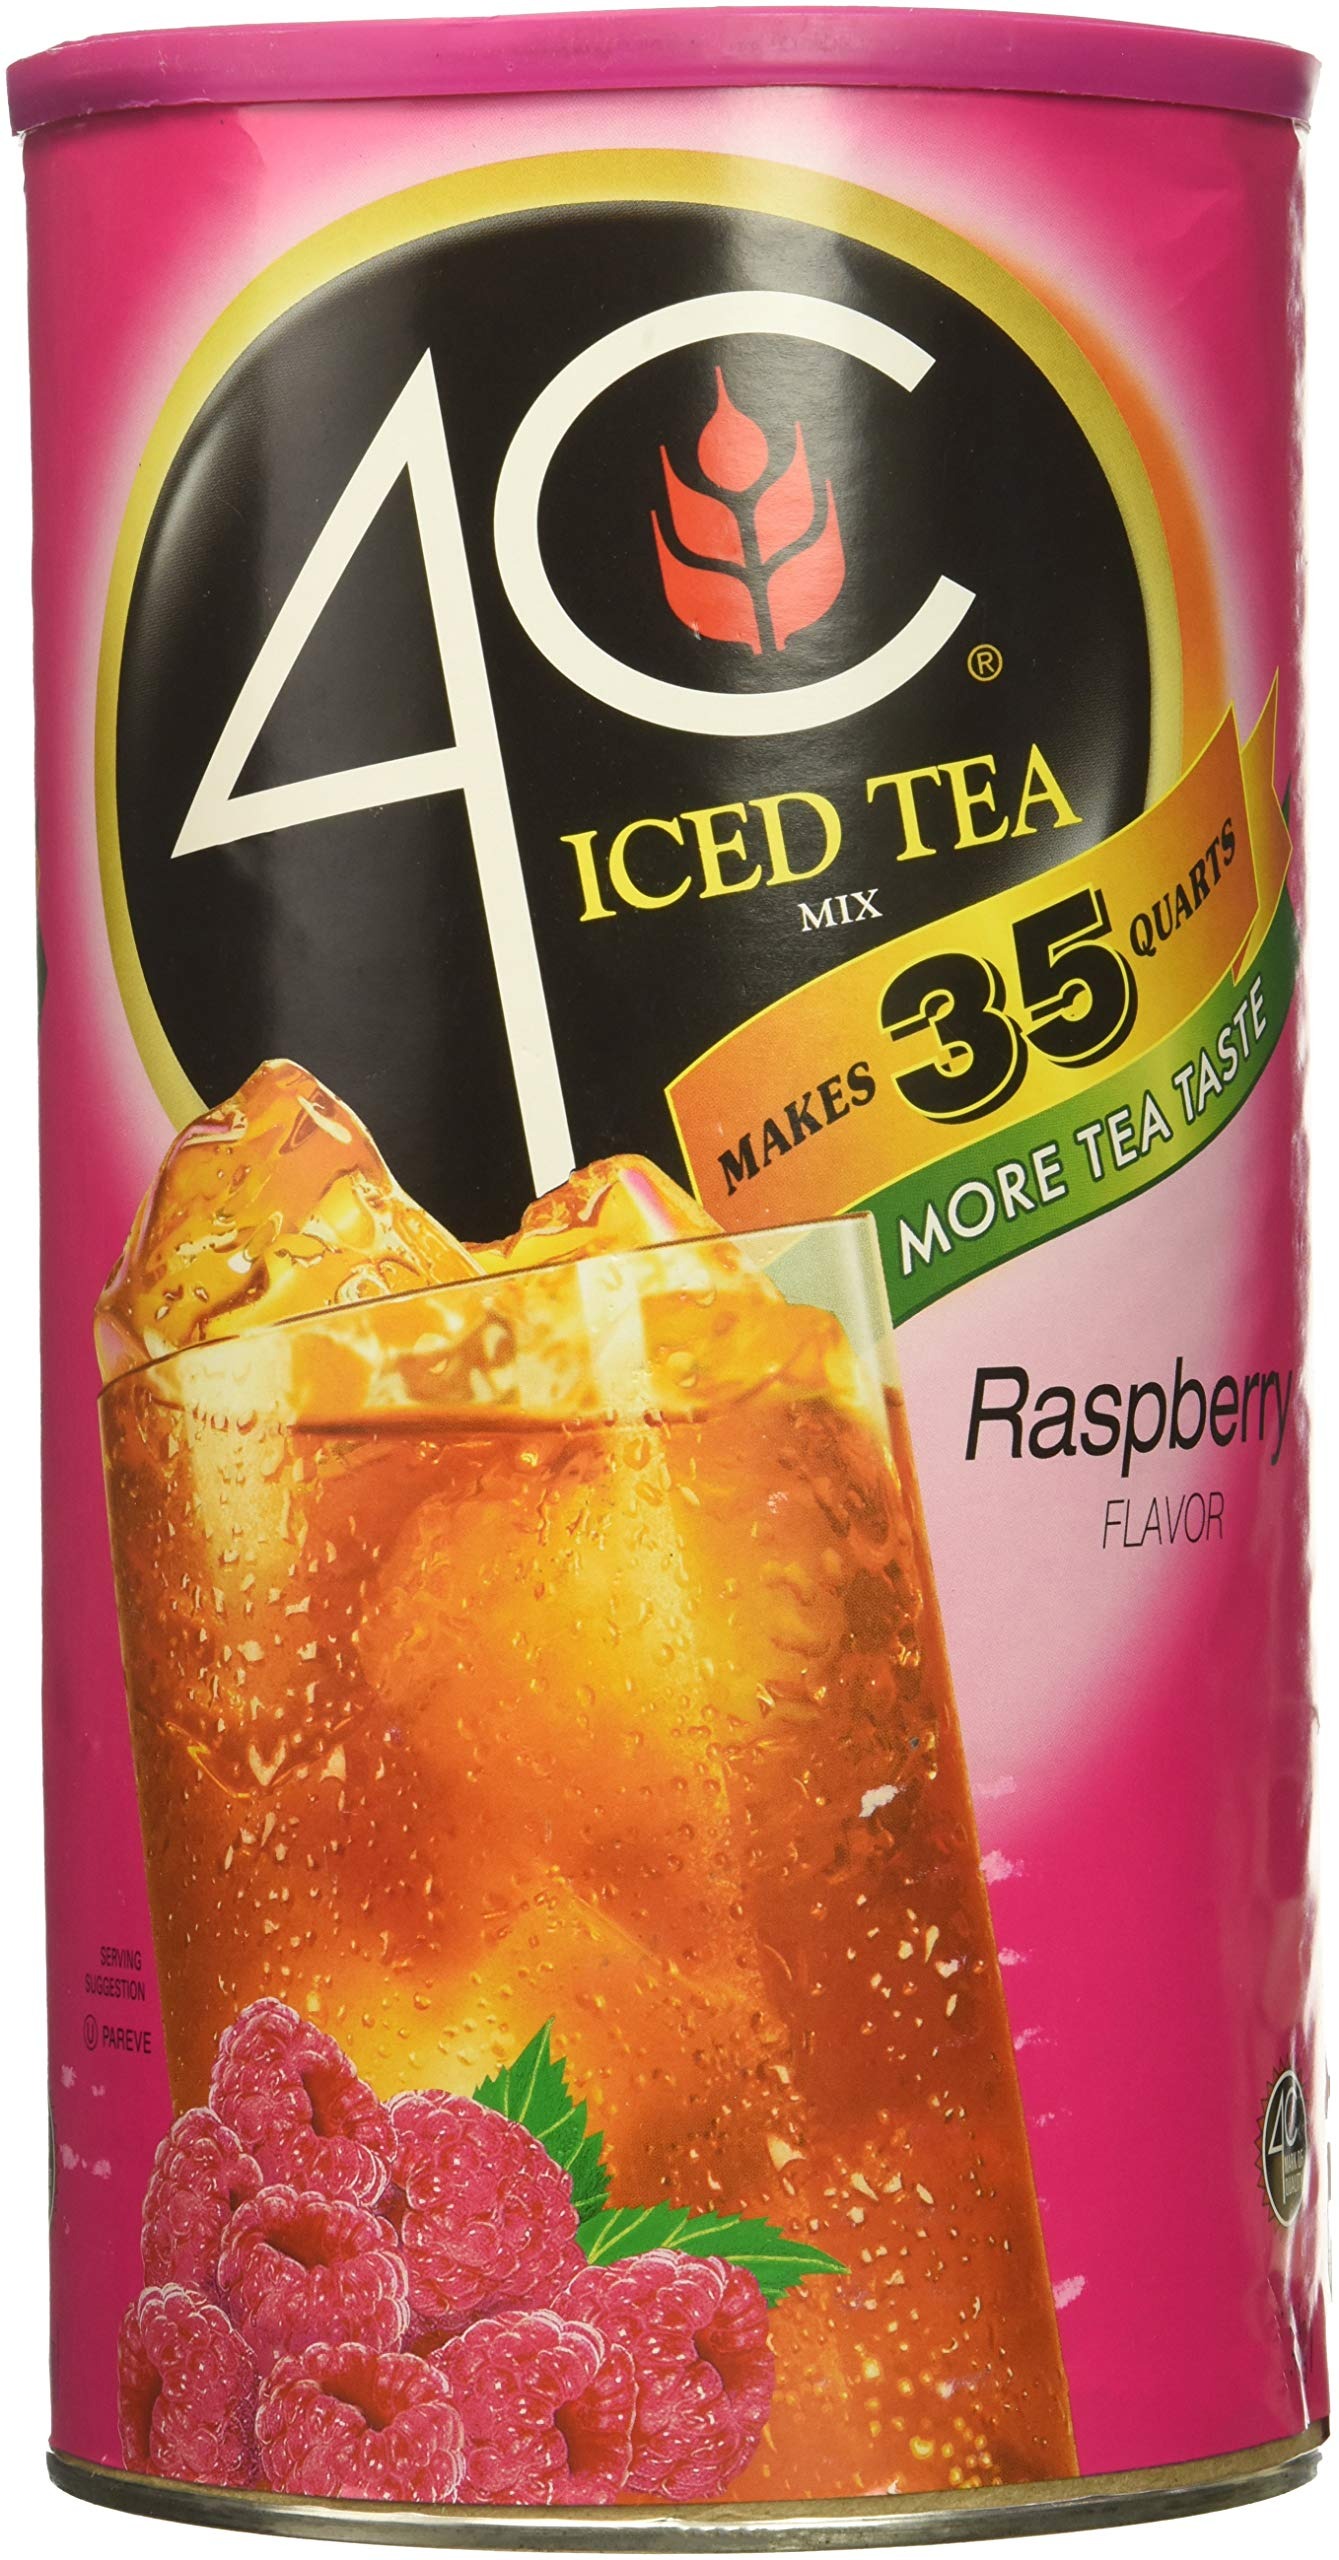
Item Name: 4C Iced Tea Mix Raspberry (6 in a case), 87.84 Ounce
Bullet Point 1: Natural Raspberry Flavor
Bullet Point 2: Half the caffeine as a cup of coffee
Bullet Point 3: Naturally contain protective antioxidants
Value: 87.84
Unit: ounce

Price: 14.28